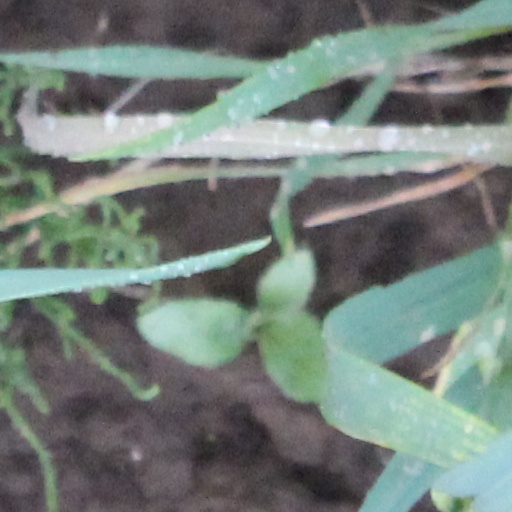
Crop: wheat